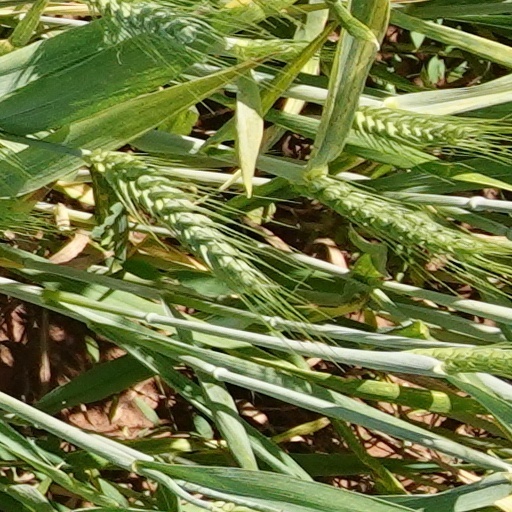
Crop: wheat